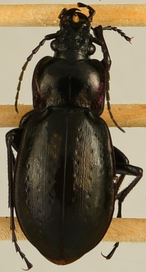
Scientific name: Carabus nemoralis
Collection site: Treehaven Site (TREE), plot TREE_006